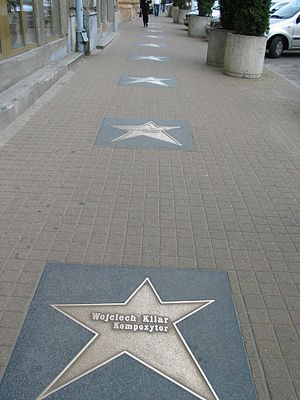
Aleja Gwiazd
Aleja Gwiazd langs Piotrkowska-gaden
Aleja Gwiazd ligger langs Piotrkowska-gaden i Łódź, mellem 6. augustgaden og Rubinsteins passage. Alléen blev anlagt efter initiativ fra skuespilleren Jan Machulski, og er inspireret af Hollywood Walk of Fame.